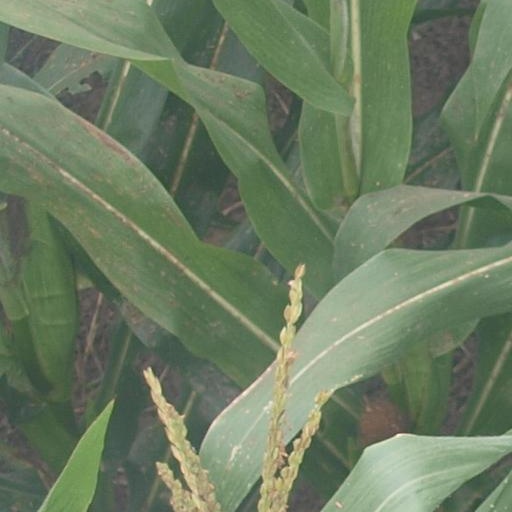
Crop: maize; corn